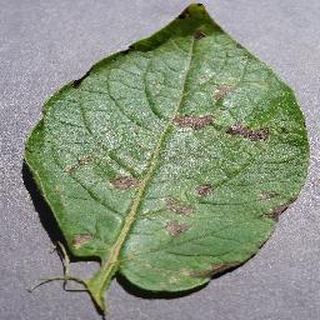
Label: potato_early_blight